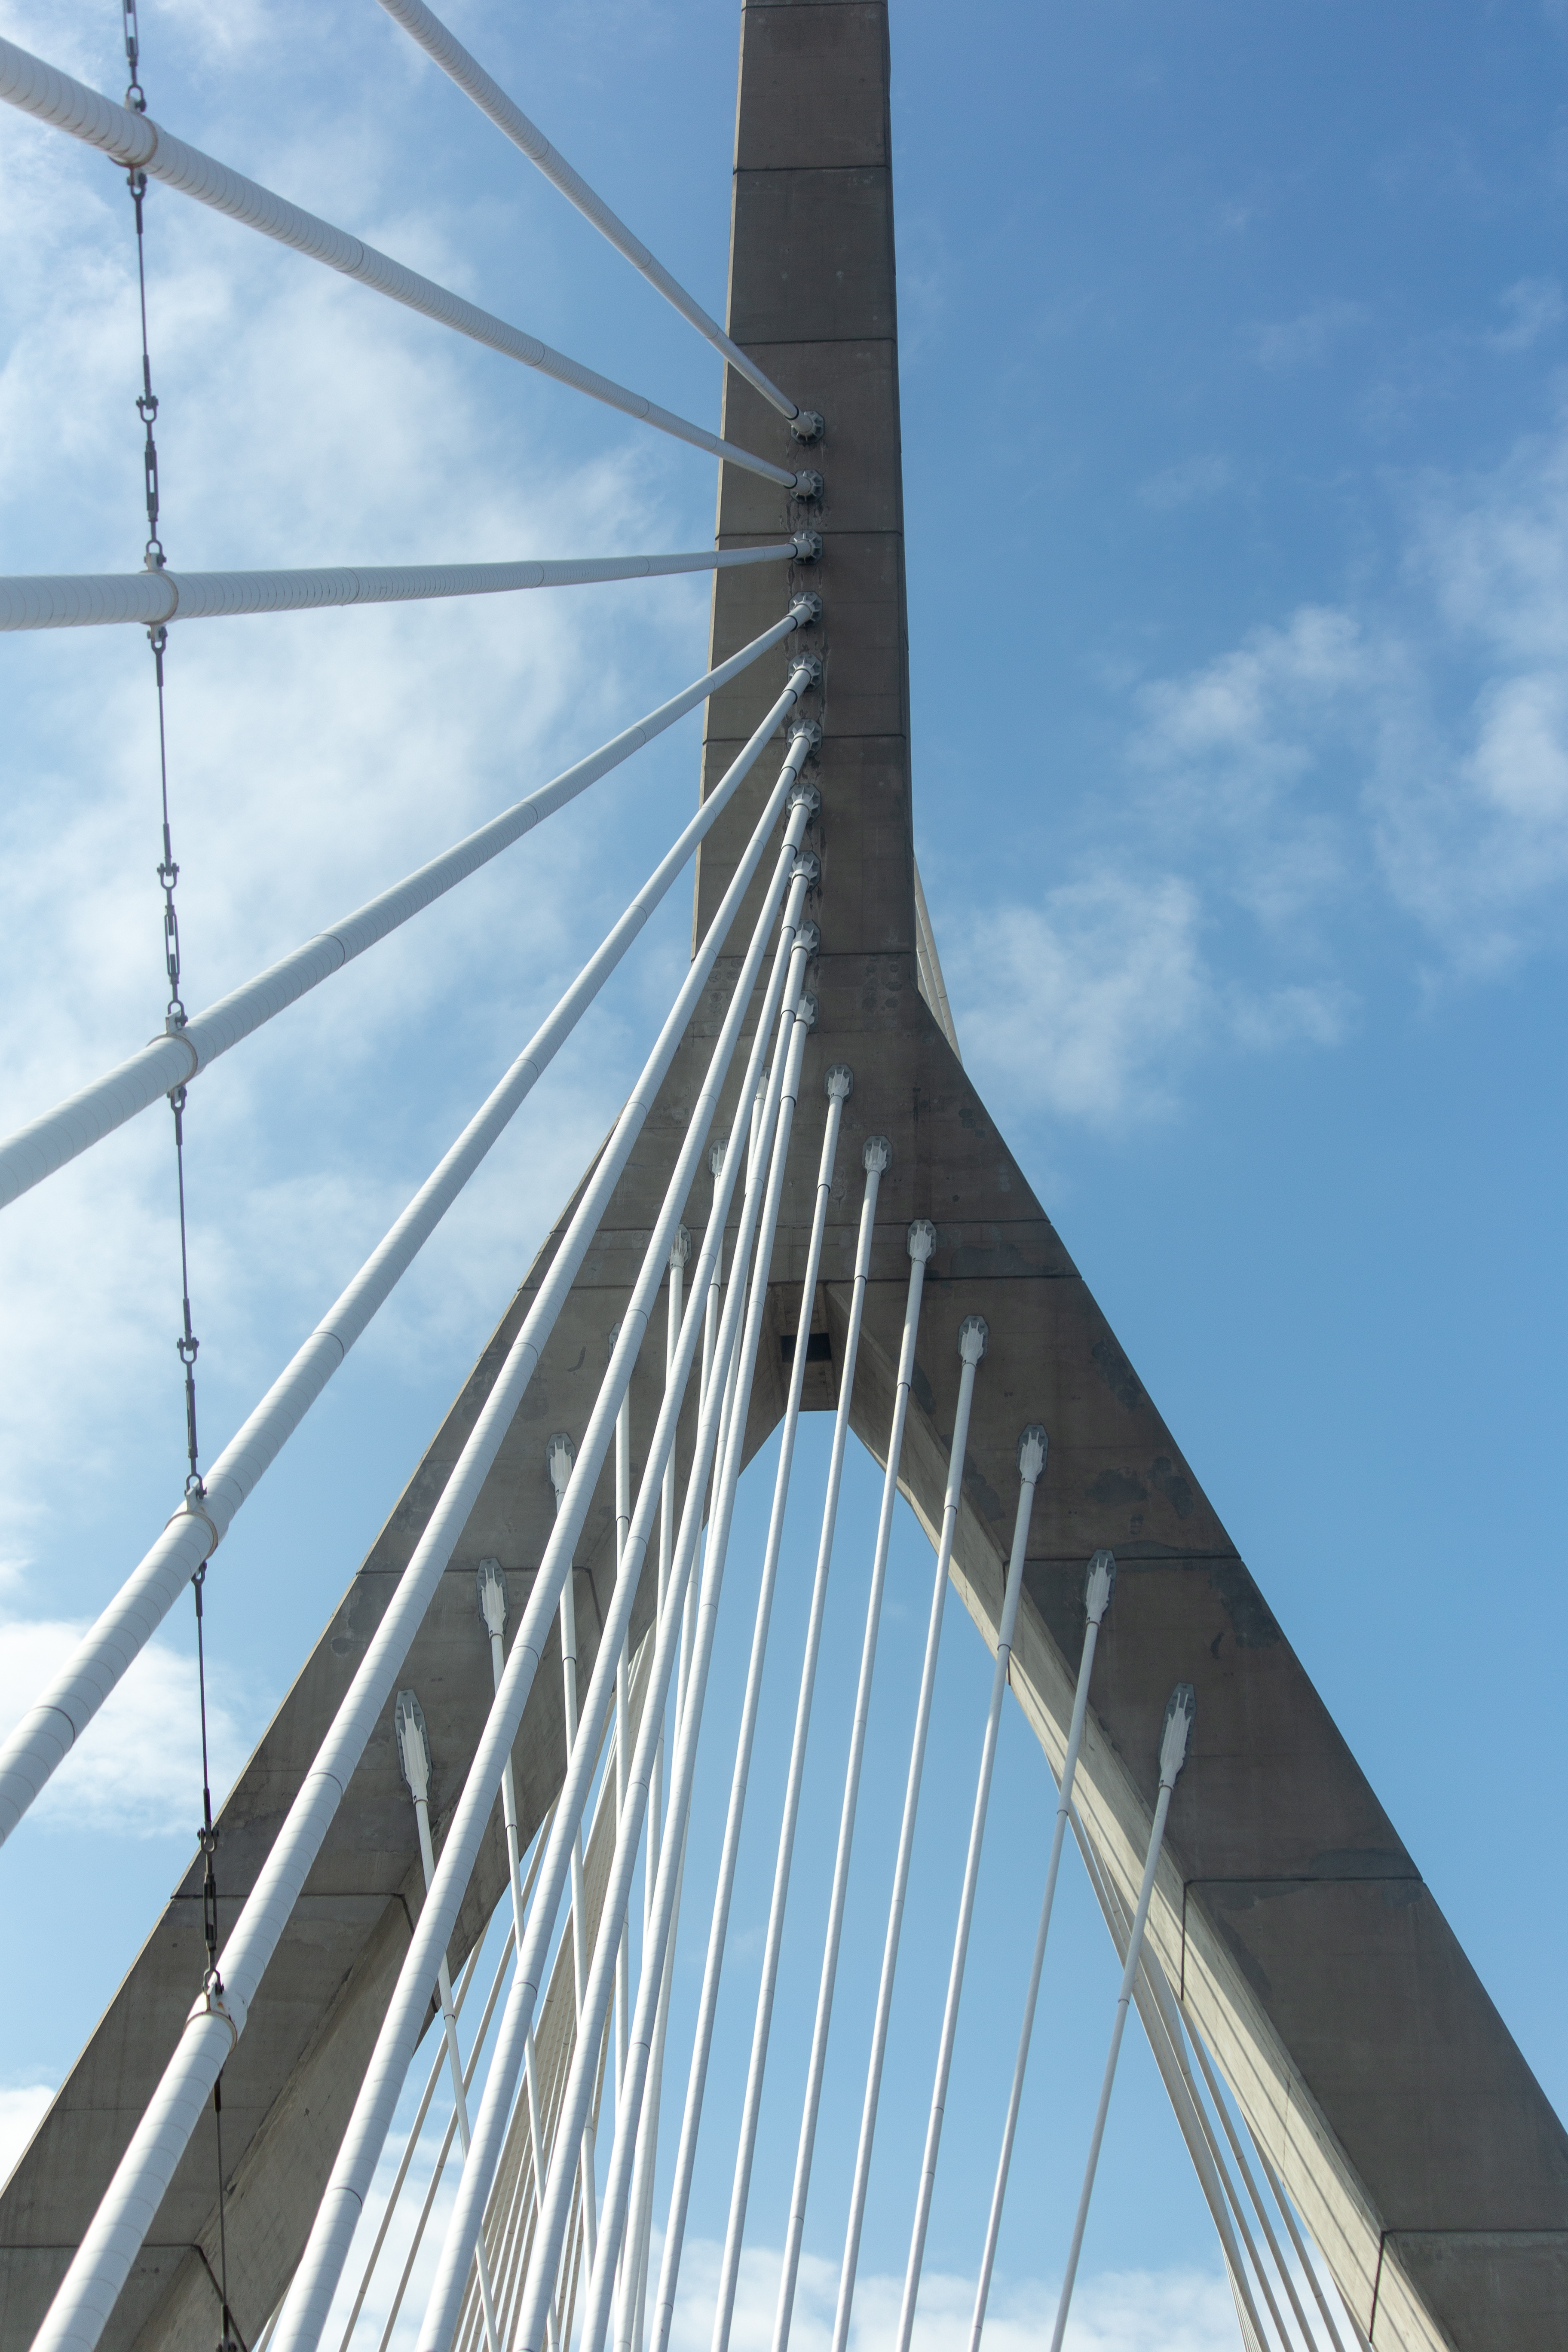
cable stayed bridge, bridge, extradosed bridge, blue, daytime, architecture, sky, landmark, line, skyway, fixed link, suspension bridge, metropolitan area, nonbuilding structure, brug, concrete bridge, skyscraper